List of birds of North Carolina

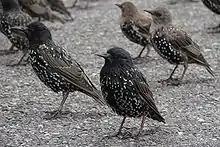
European starling

Starlings are small to medium-sized Old World passerine birds with strong feet. Their flight is strong and direct and most are very gregarious. Their preferred habitat is fairly open country, and they eat insects and fruit. The plumage of several species is dark with a metallic sheen. One species has been recorded in North Carolina.